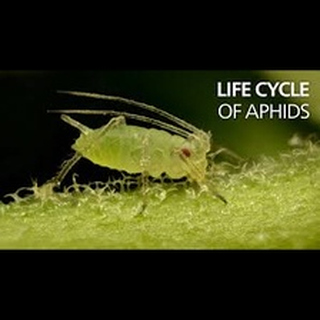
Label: wheat_aphid